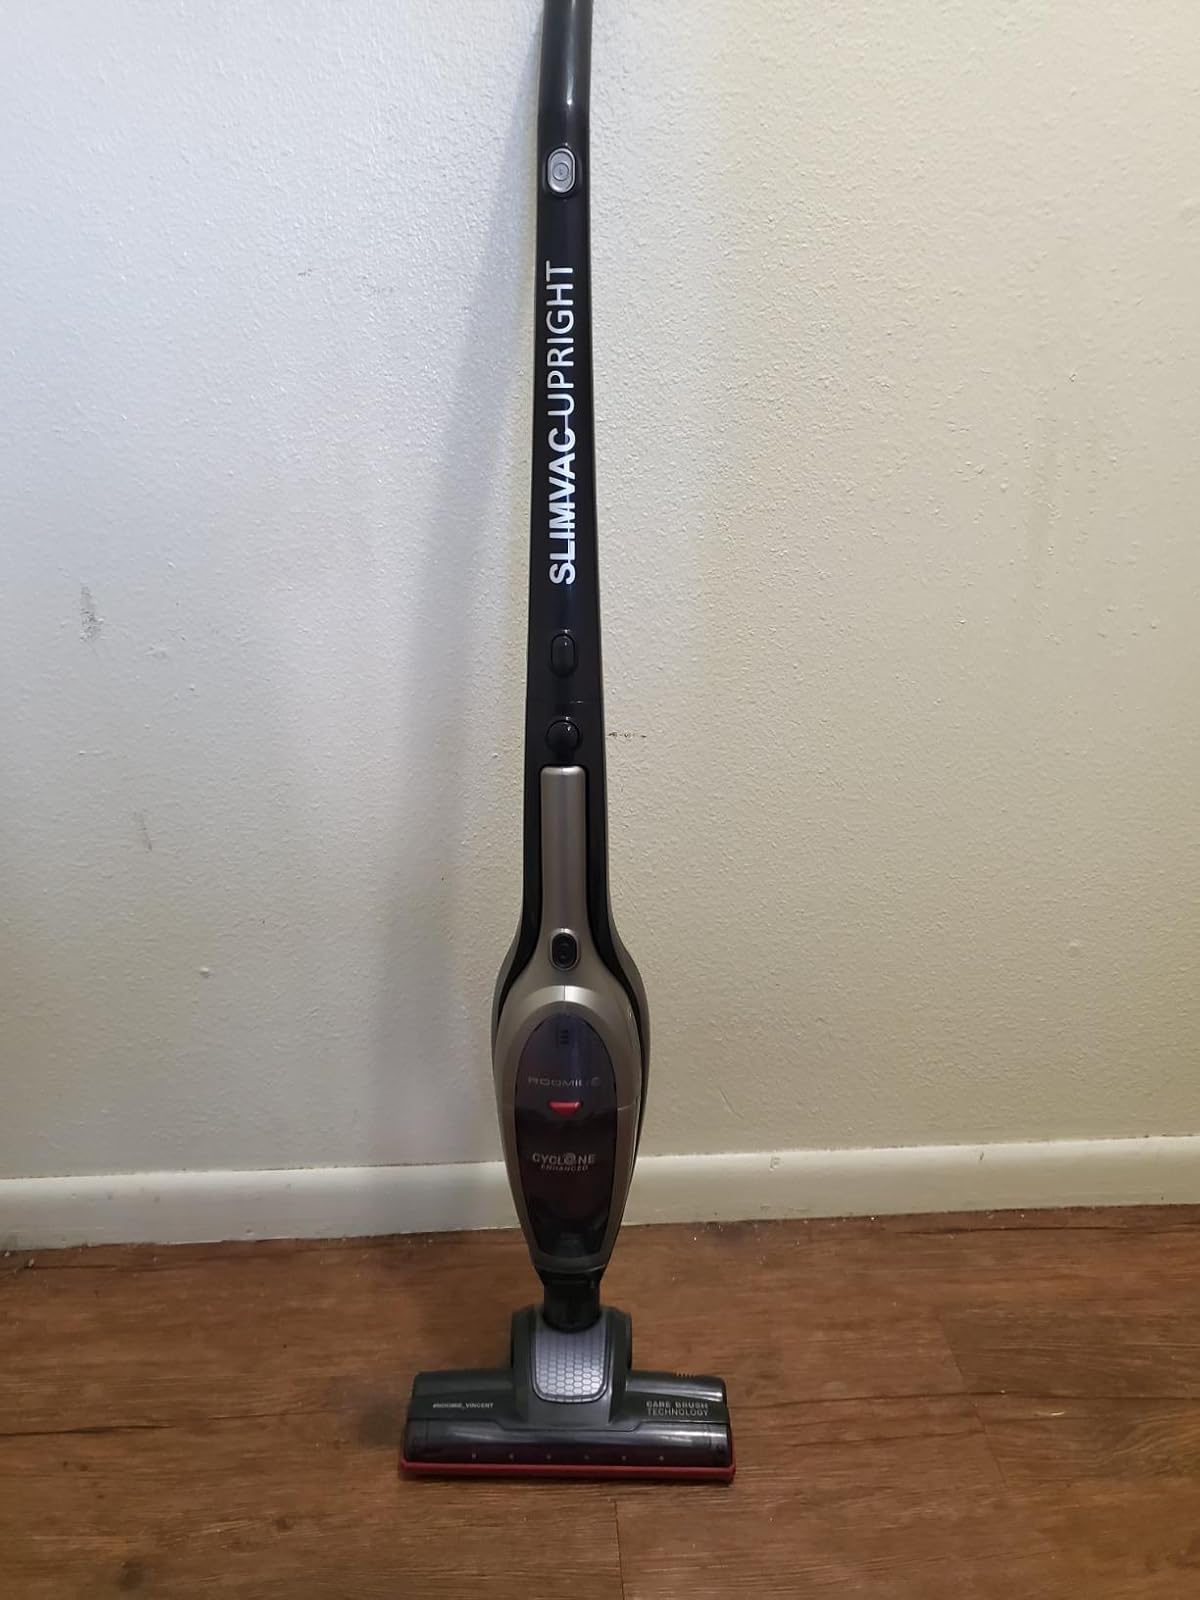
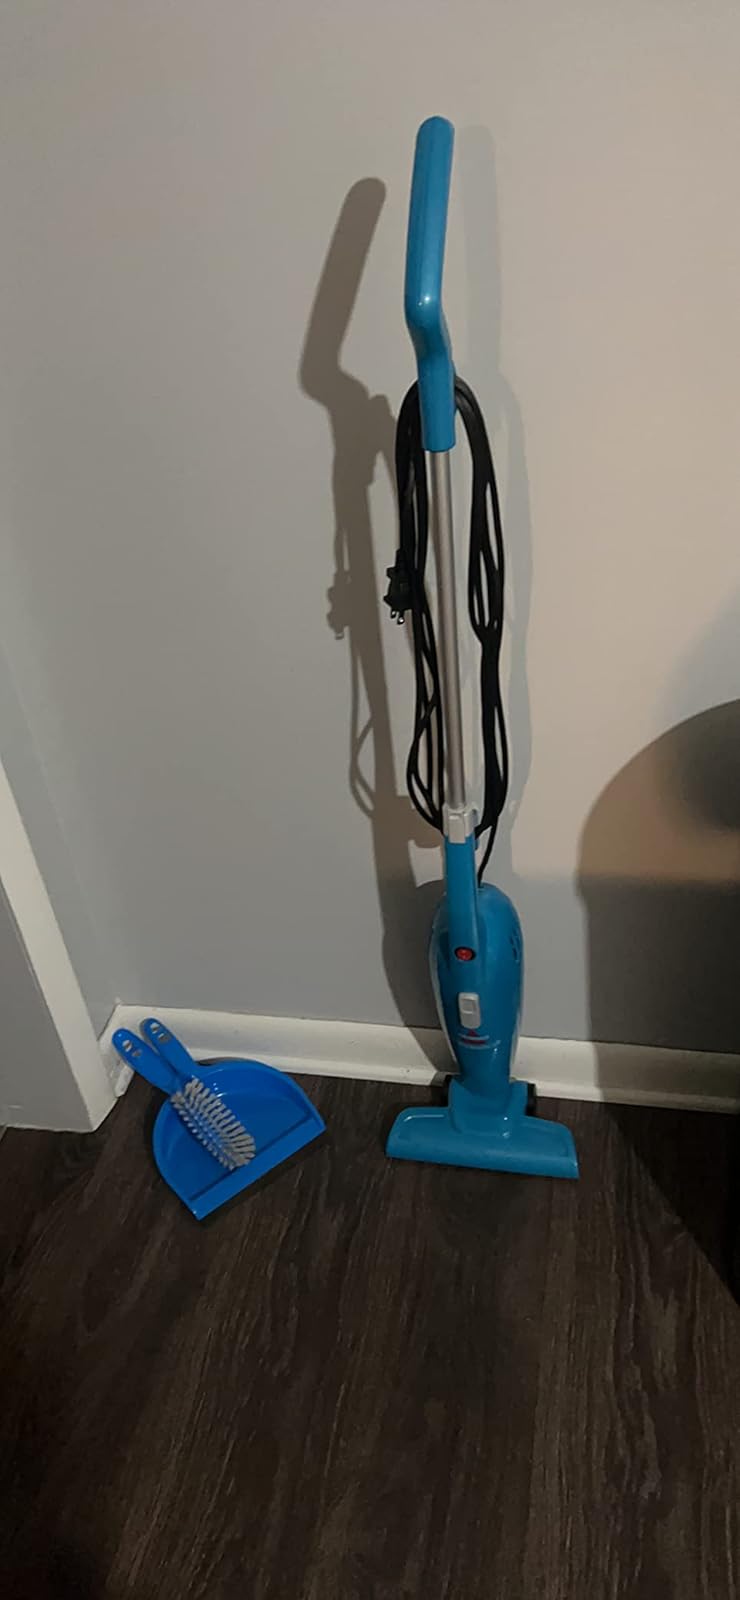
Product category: items_vacuum
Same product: no